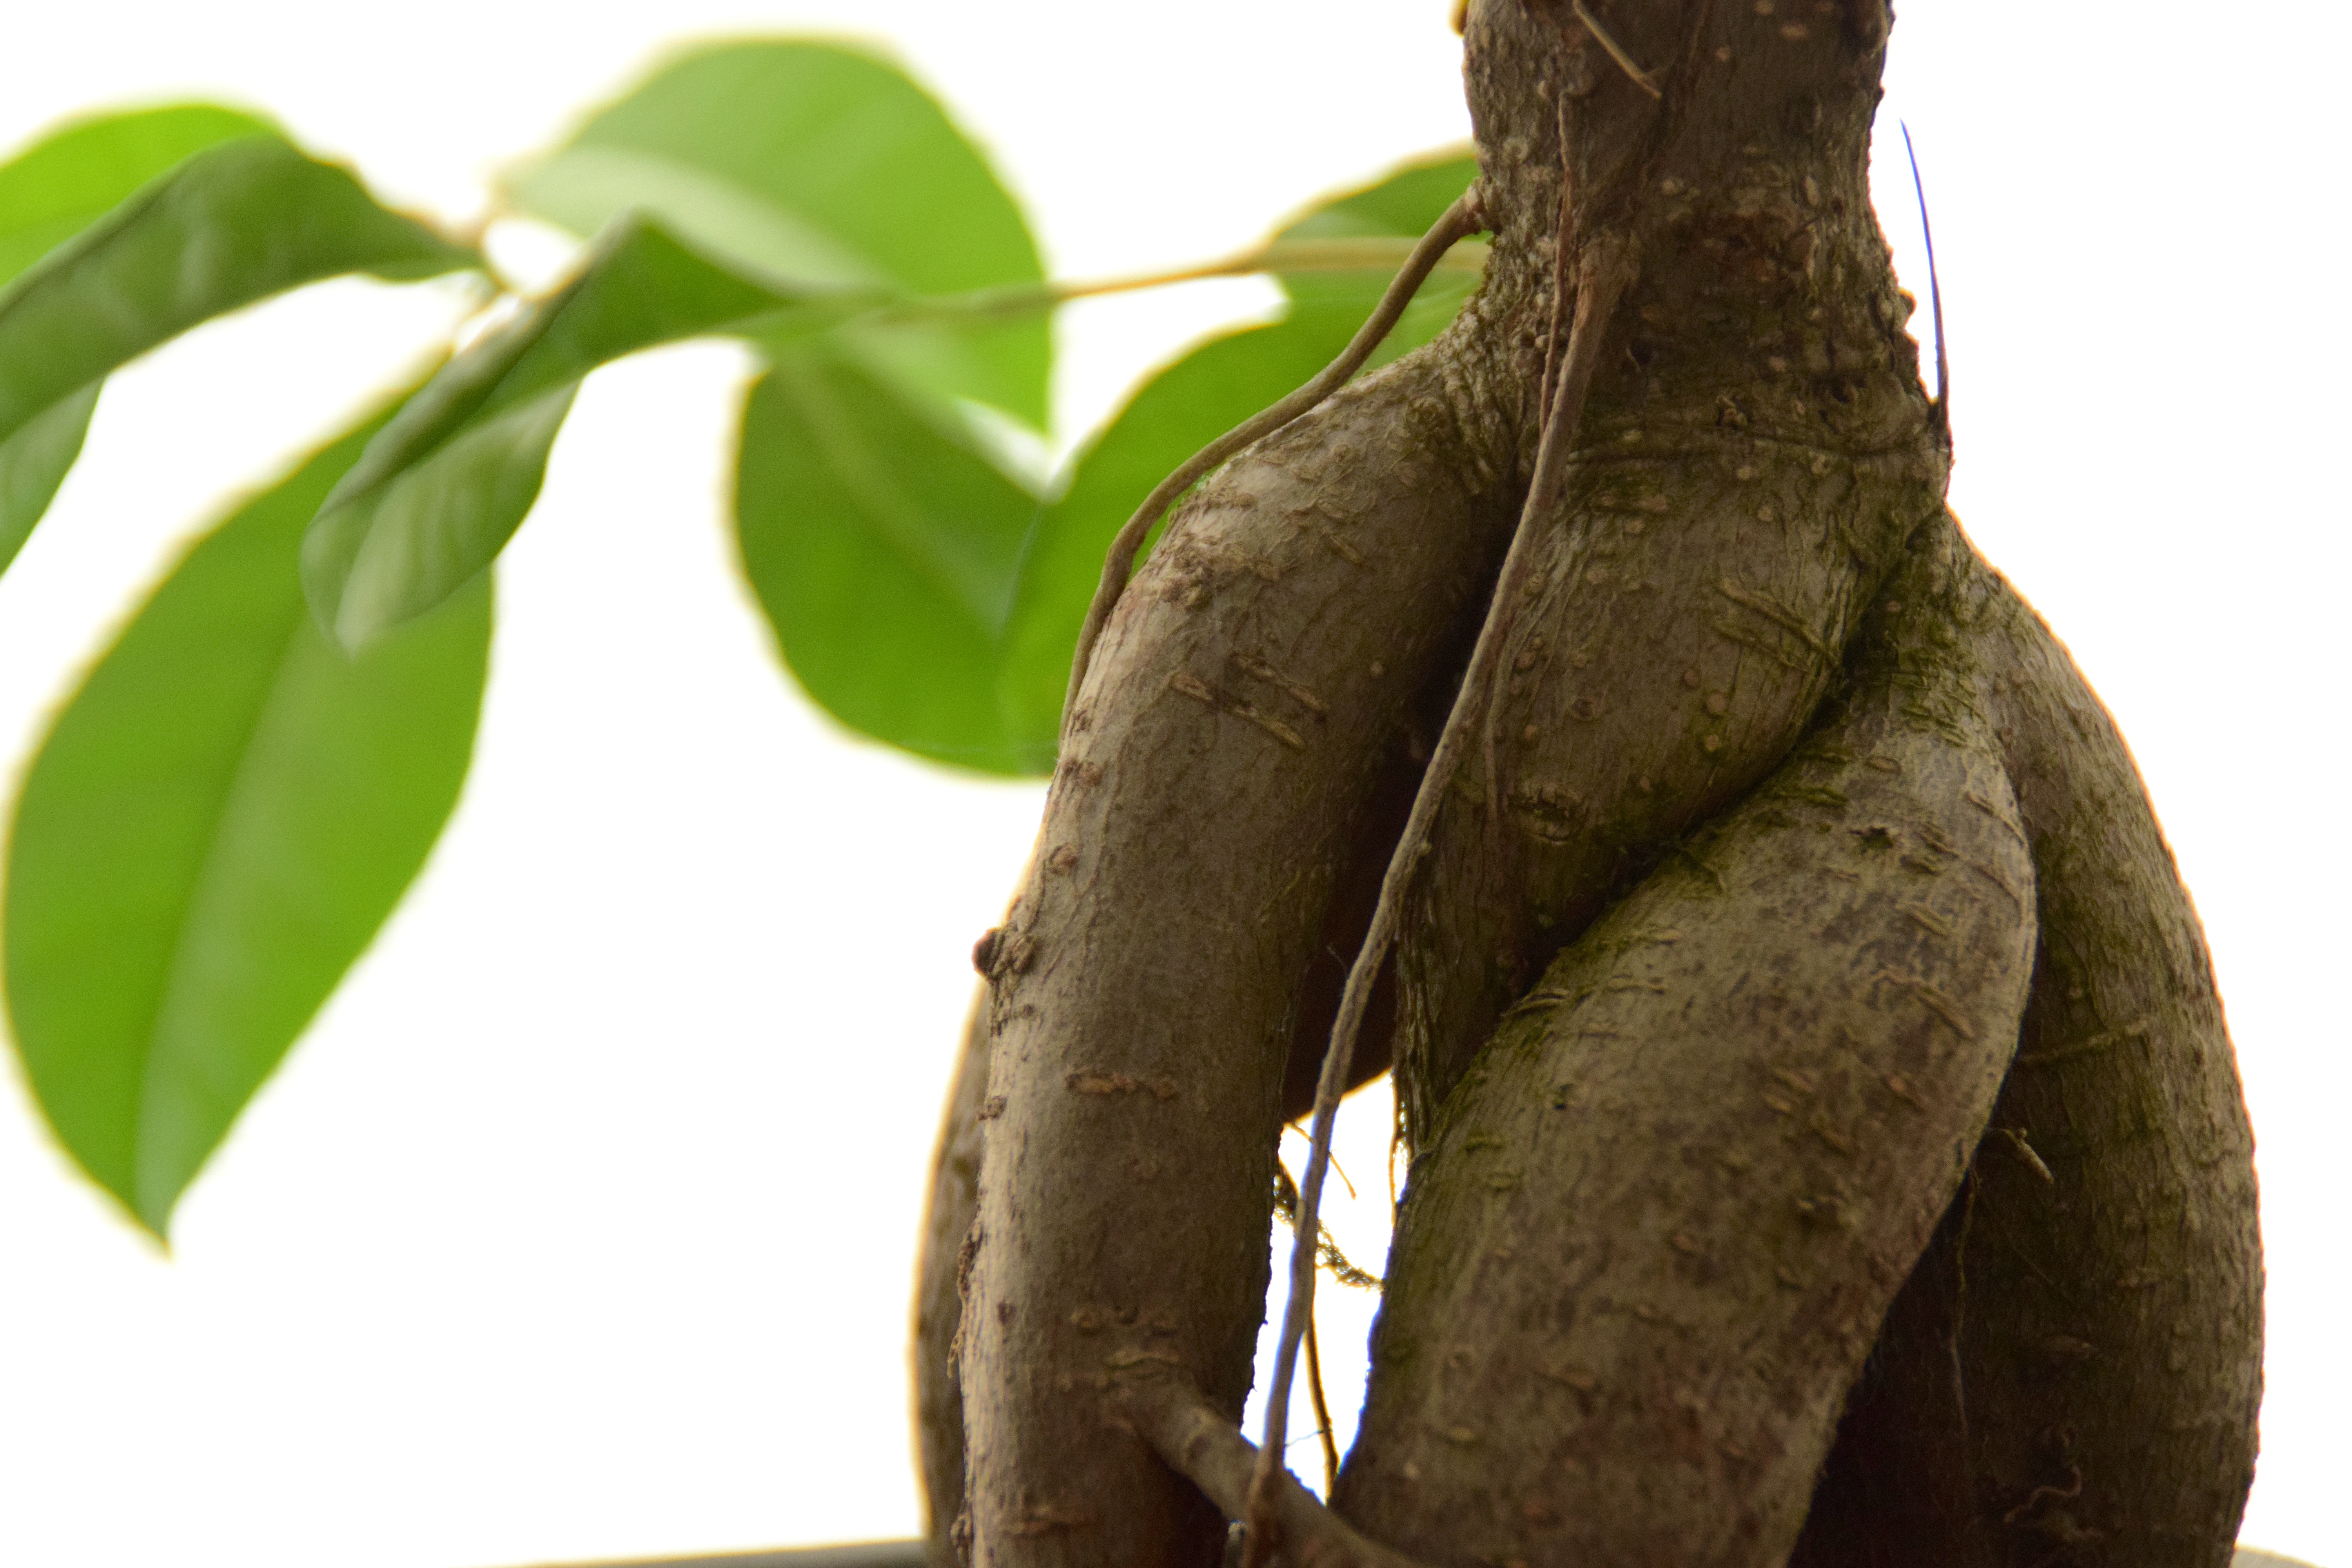
nature, branch, plant, leaf, log, food, green, produce, close, root, tribe, leaves, ficus